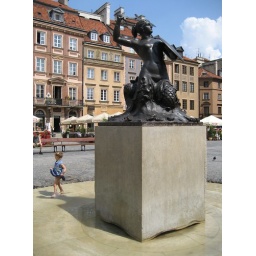
check out the cute little girl splashing around Syrenka